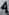
Number: 4